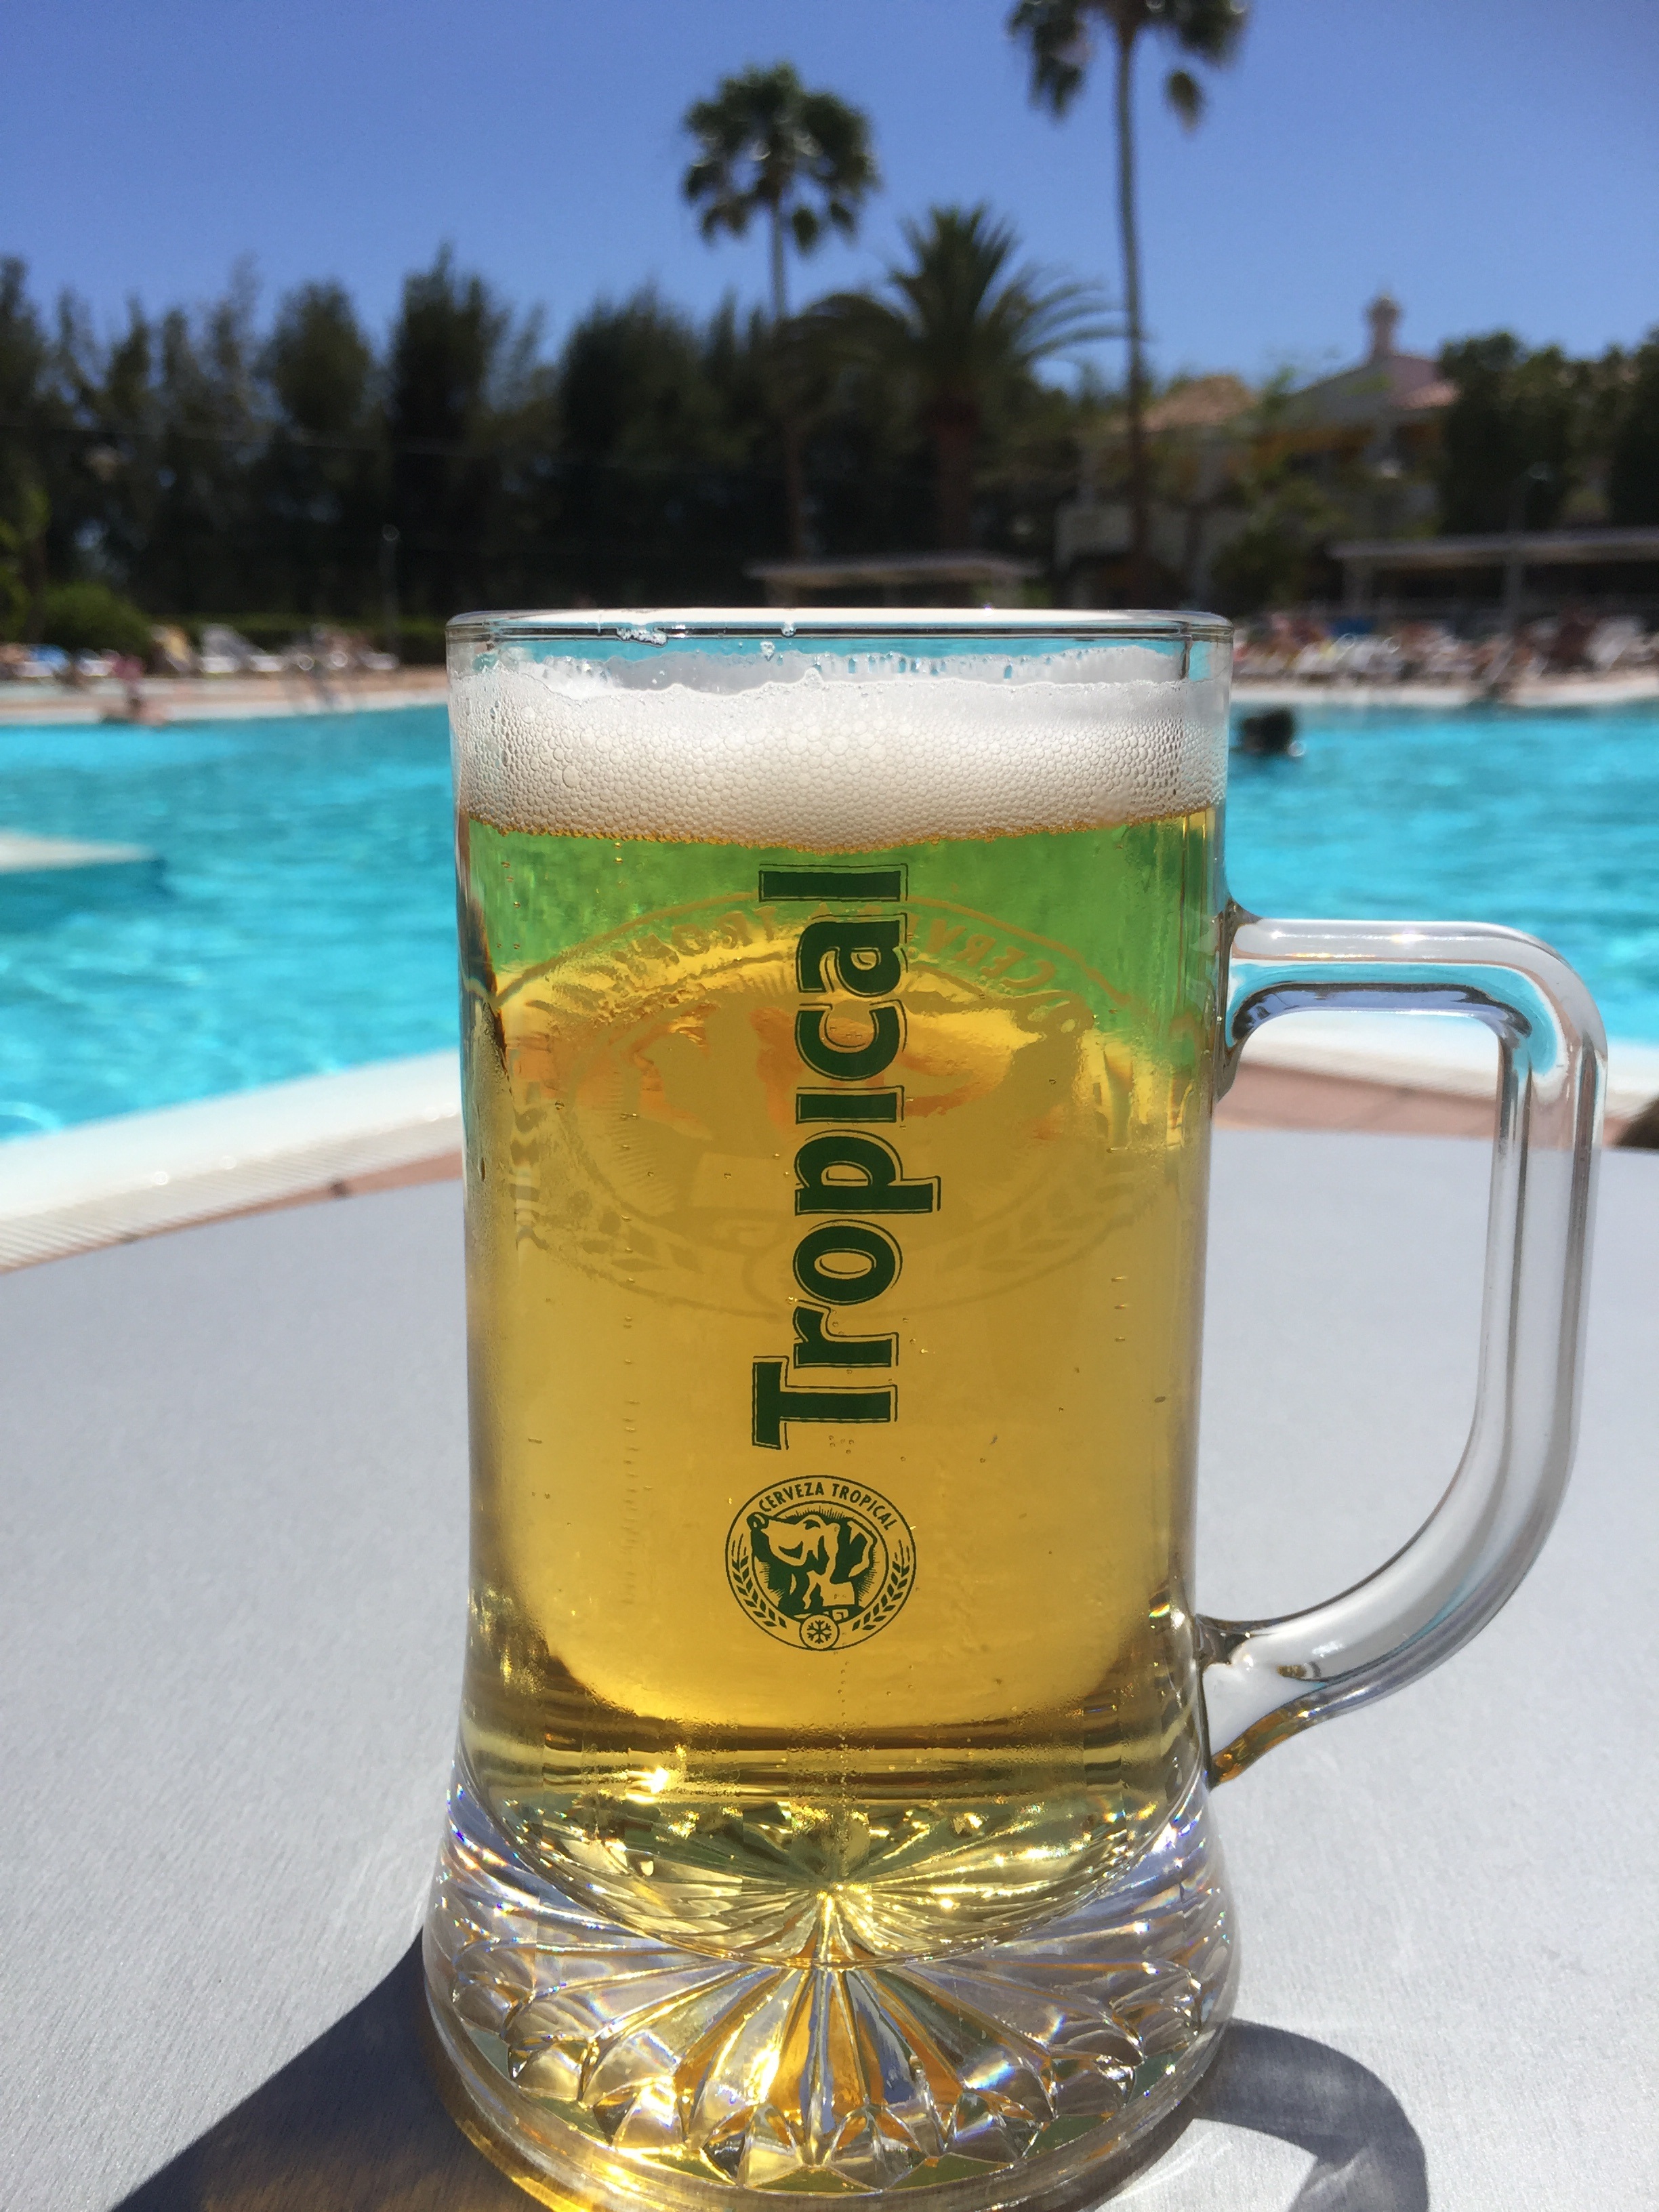
cold, glass, summer, vacation, relax, swimming pool, drink, mug, beer, gran canaria, maspalomas, alcoholic beverage, beer glass, distilled beverage, pint us, pint glass